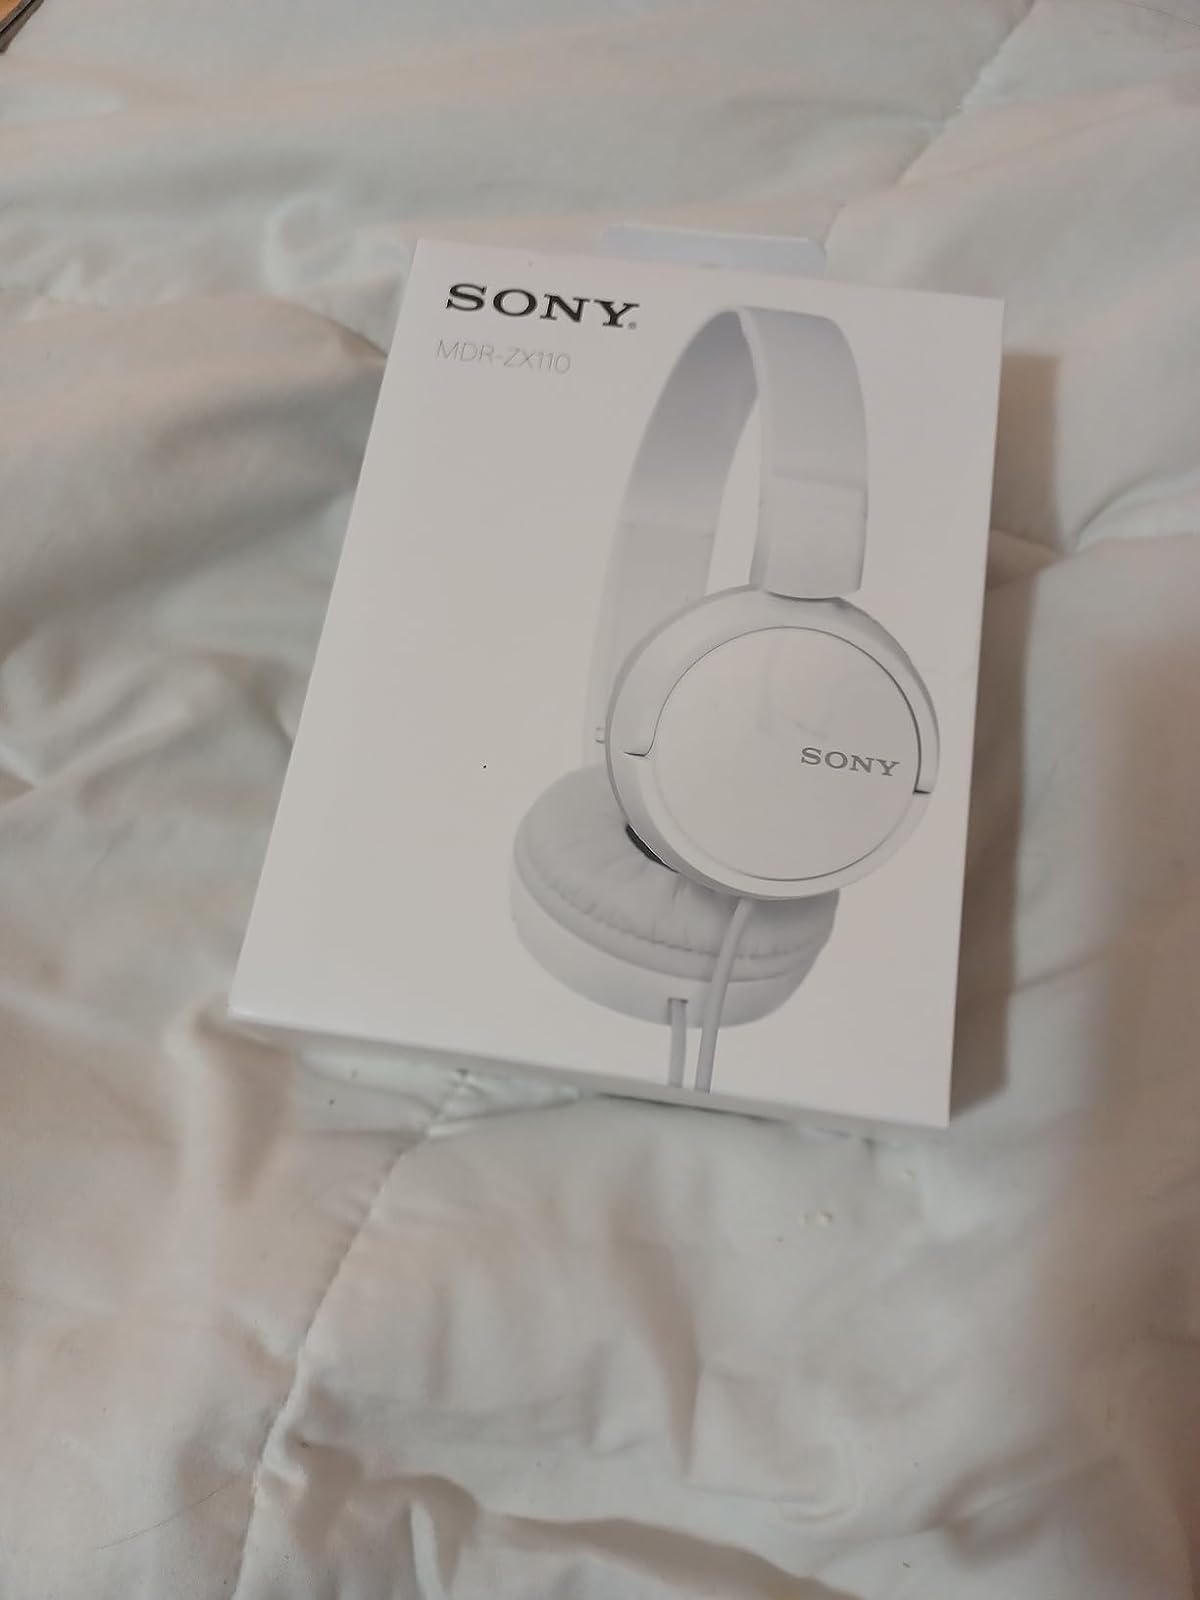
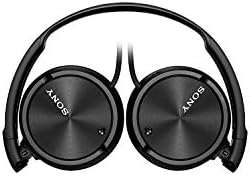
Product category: headphones
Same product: no